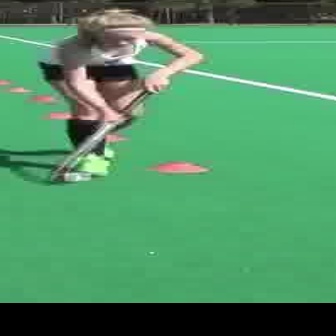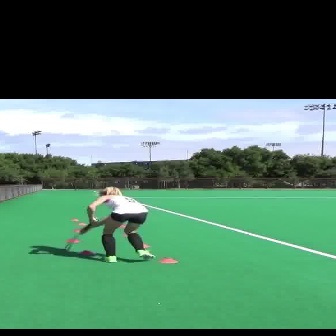
  Please identify the target specified by the bounding box [35,7,204,175] in the first image and locate it in the second image. Return the coordinates in [x_min,y_min,x_max,y_max] format.
Answer: [77,186,152,262]